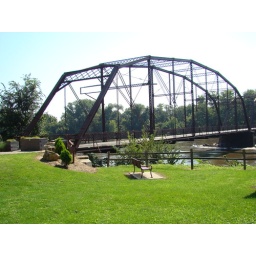
Old wooden bridge in Lyndon, IL over the Rock River.